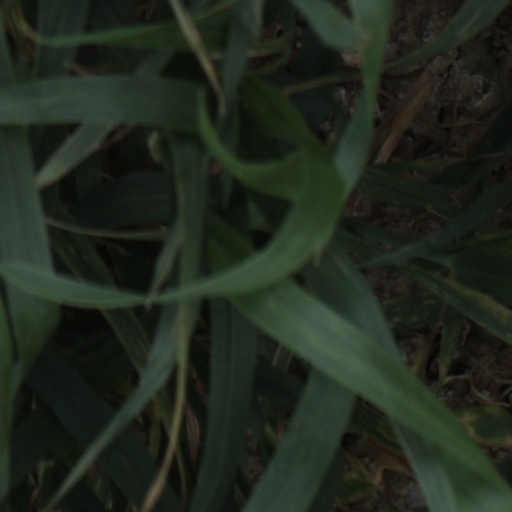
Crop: wheat